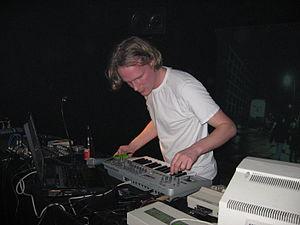
de Goto80, de son vrai nom Anders Carlsson, est un musicien de musique électronique suédois.